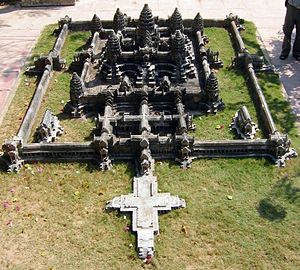
Angkor Wat / Arkitektur / Karakteristiske træk / Centrale struktur
En model, der viser den centrale struktur.
Angkor Wat er et tempelkompleks ved Angkor, Cambodja, der ligger nogle få kilometer nord for den moderne by Siem Reap. Templet er bygget til kong Suryavarman 2. i begyndelsen af det 12. århundrede som hans statstempel. Udenom templet lå hovedstaden, bestående af nu forsvundne træbygninger. Som det bedst bevarede tempel i området er det det eneste tempel, der har bibeholdt sin religiøse betydning op til vores dage, først som hinduistisk tempel indviet til Vishnu og siden som buddhistisk tempel. Templet anses for det arkitektoniske højdepunkt i den klassiske khmerkultur.